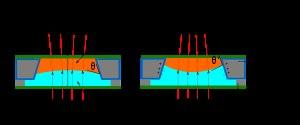
En physique, l'électromouillage est la modification des propriétés de mouillage d'une surface généralement hydrophobe par l'application d'une tension électrique entre un solide et un liquide conducteur. Ce phénomène physique relève du domaine de la microfluidique, c'est-à-dire de la manipulation des liquides à petite échelle. Par la formation d'une capacité électrique, l'énergie apportée vient modifier le bilan énergétique qui détermine la forme de la goutte, celle-ci peut alors se déformer ou être déplacée.